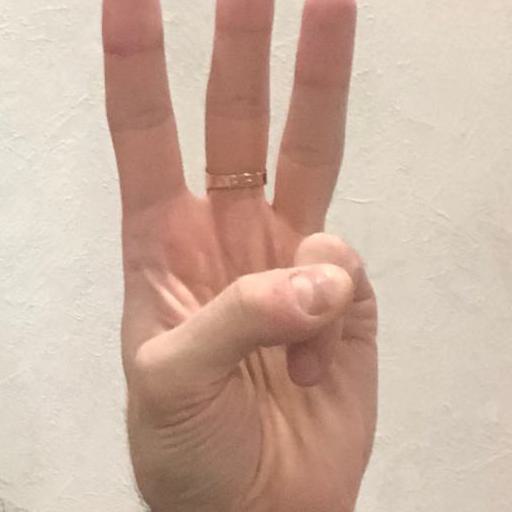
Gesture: three